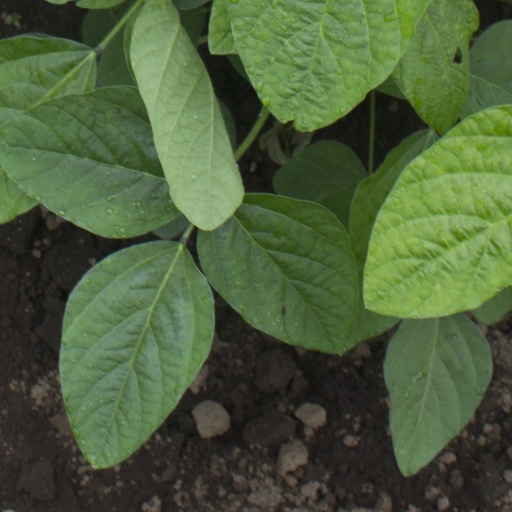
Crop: soybean